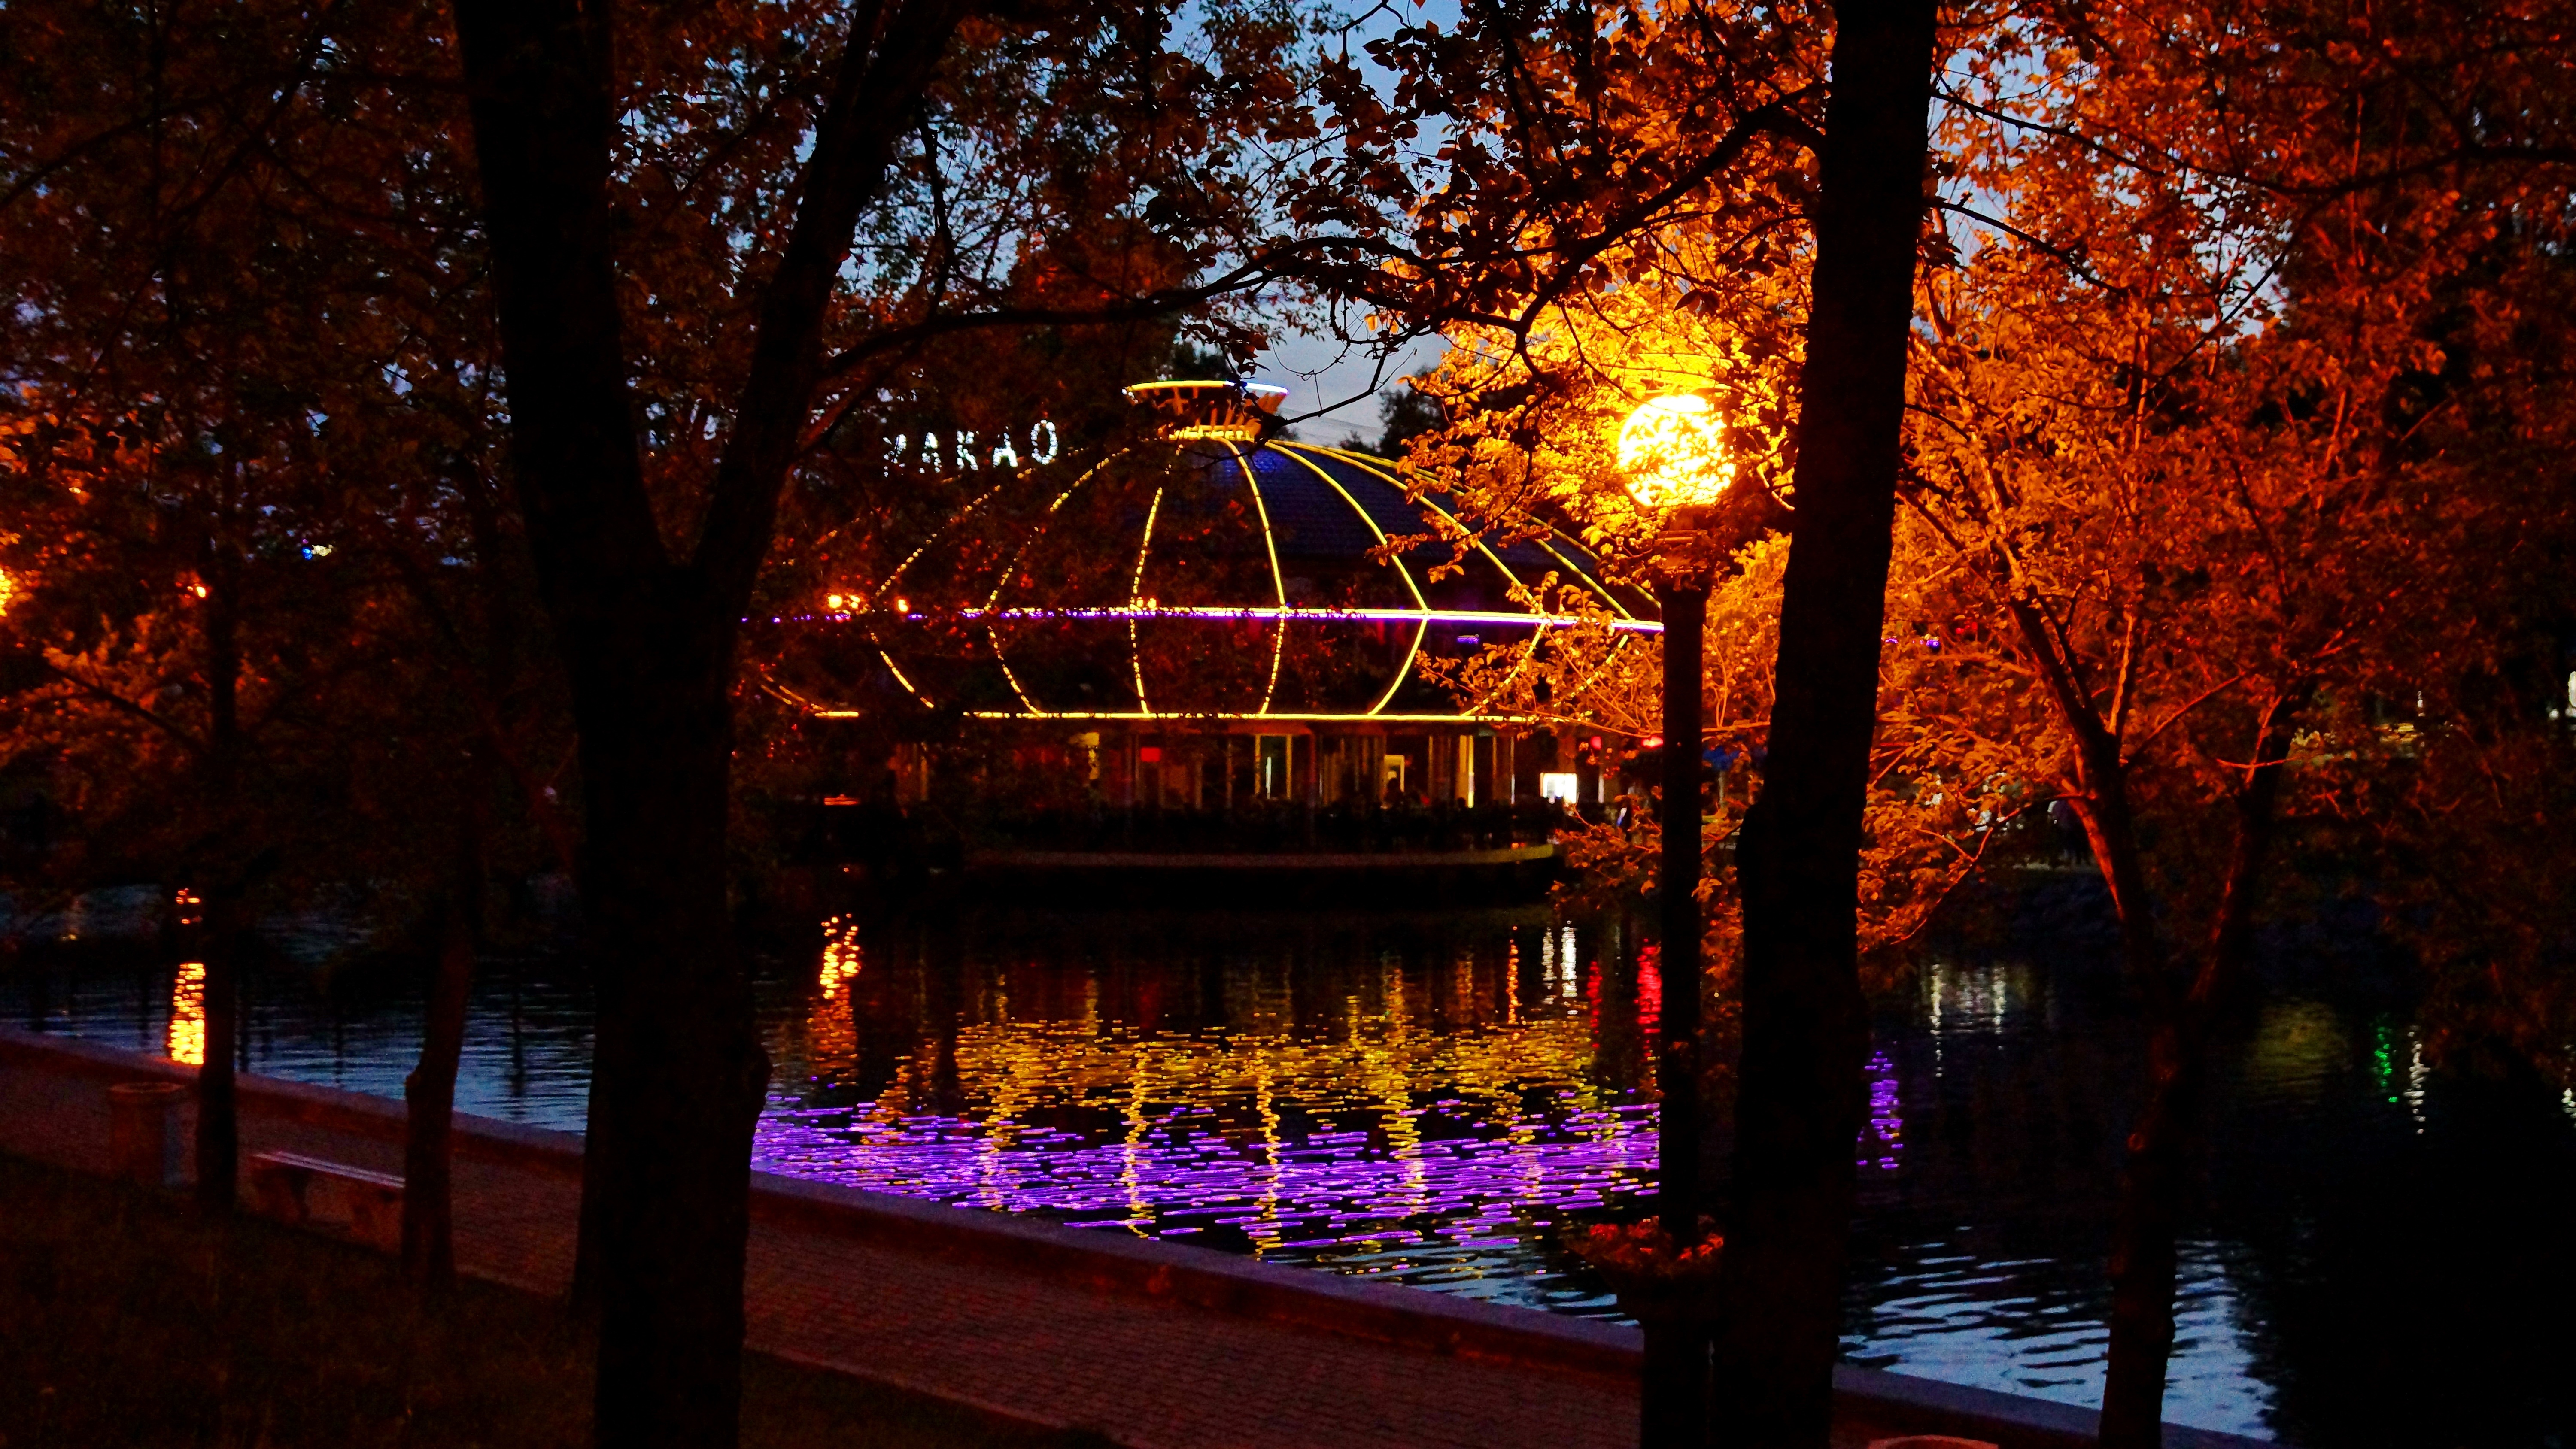
light, night, leaf, flower, pond, evening, lantern, reflection, autumn, park, lighting, season, landscape lighting